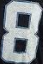
Number: 8